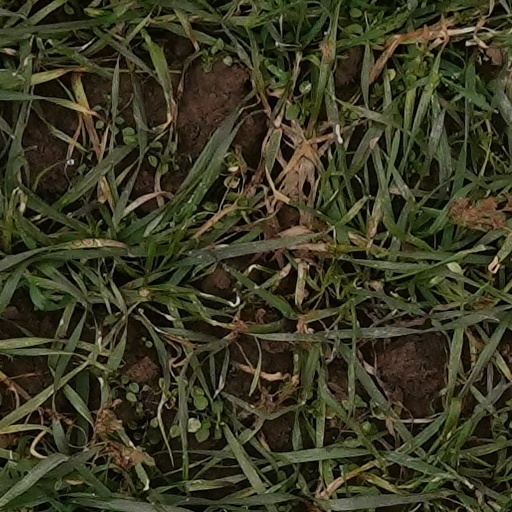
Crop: wheat